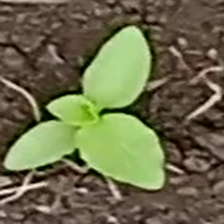
Weed species: Kena_(Commplina_benghalensio)